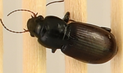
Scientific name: Amara alpina
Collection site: Niwot Ridge NEON (NIWO), plot NIWO_006